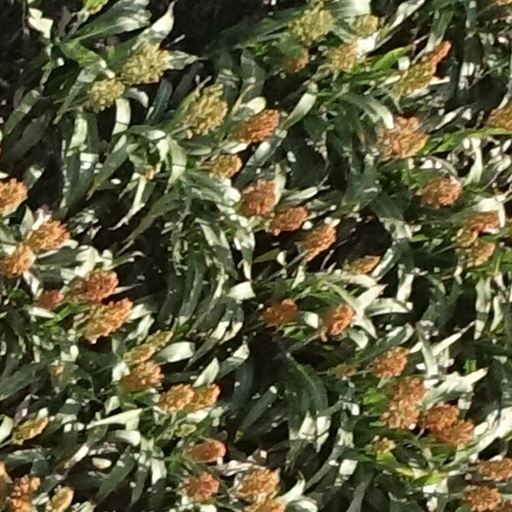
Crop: sorghum